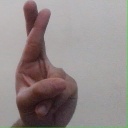
अक्षर: र